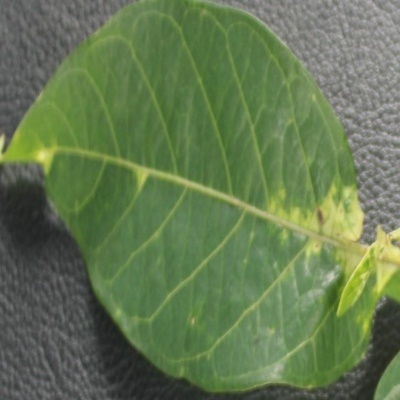
Crop: Cassava
Condition: mosaic